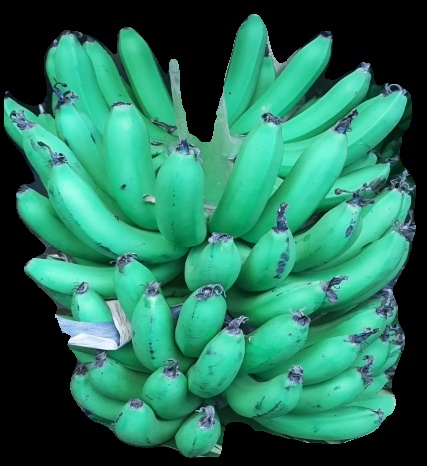
Variety: pachbale
Grade: grade1